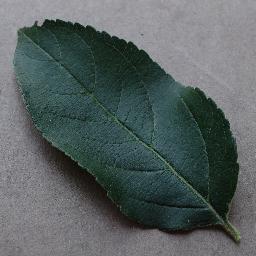
Label: Apple___healthy